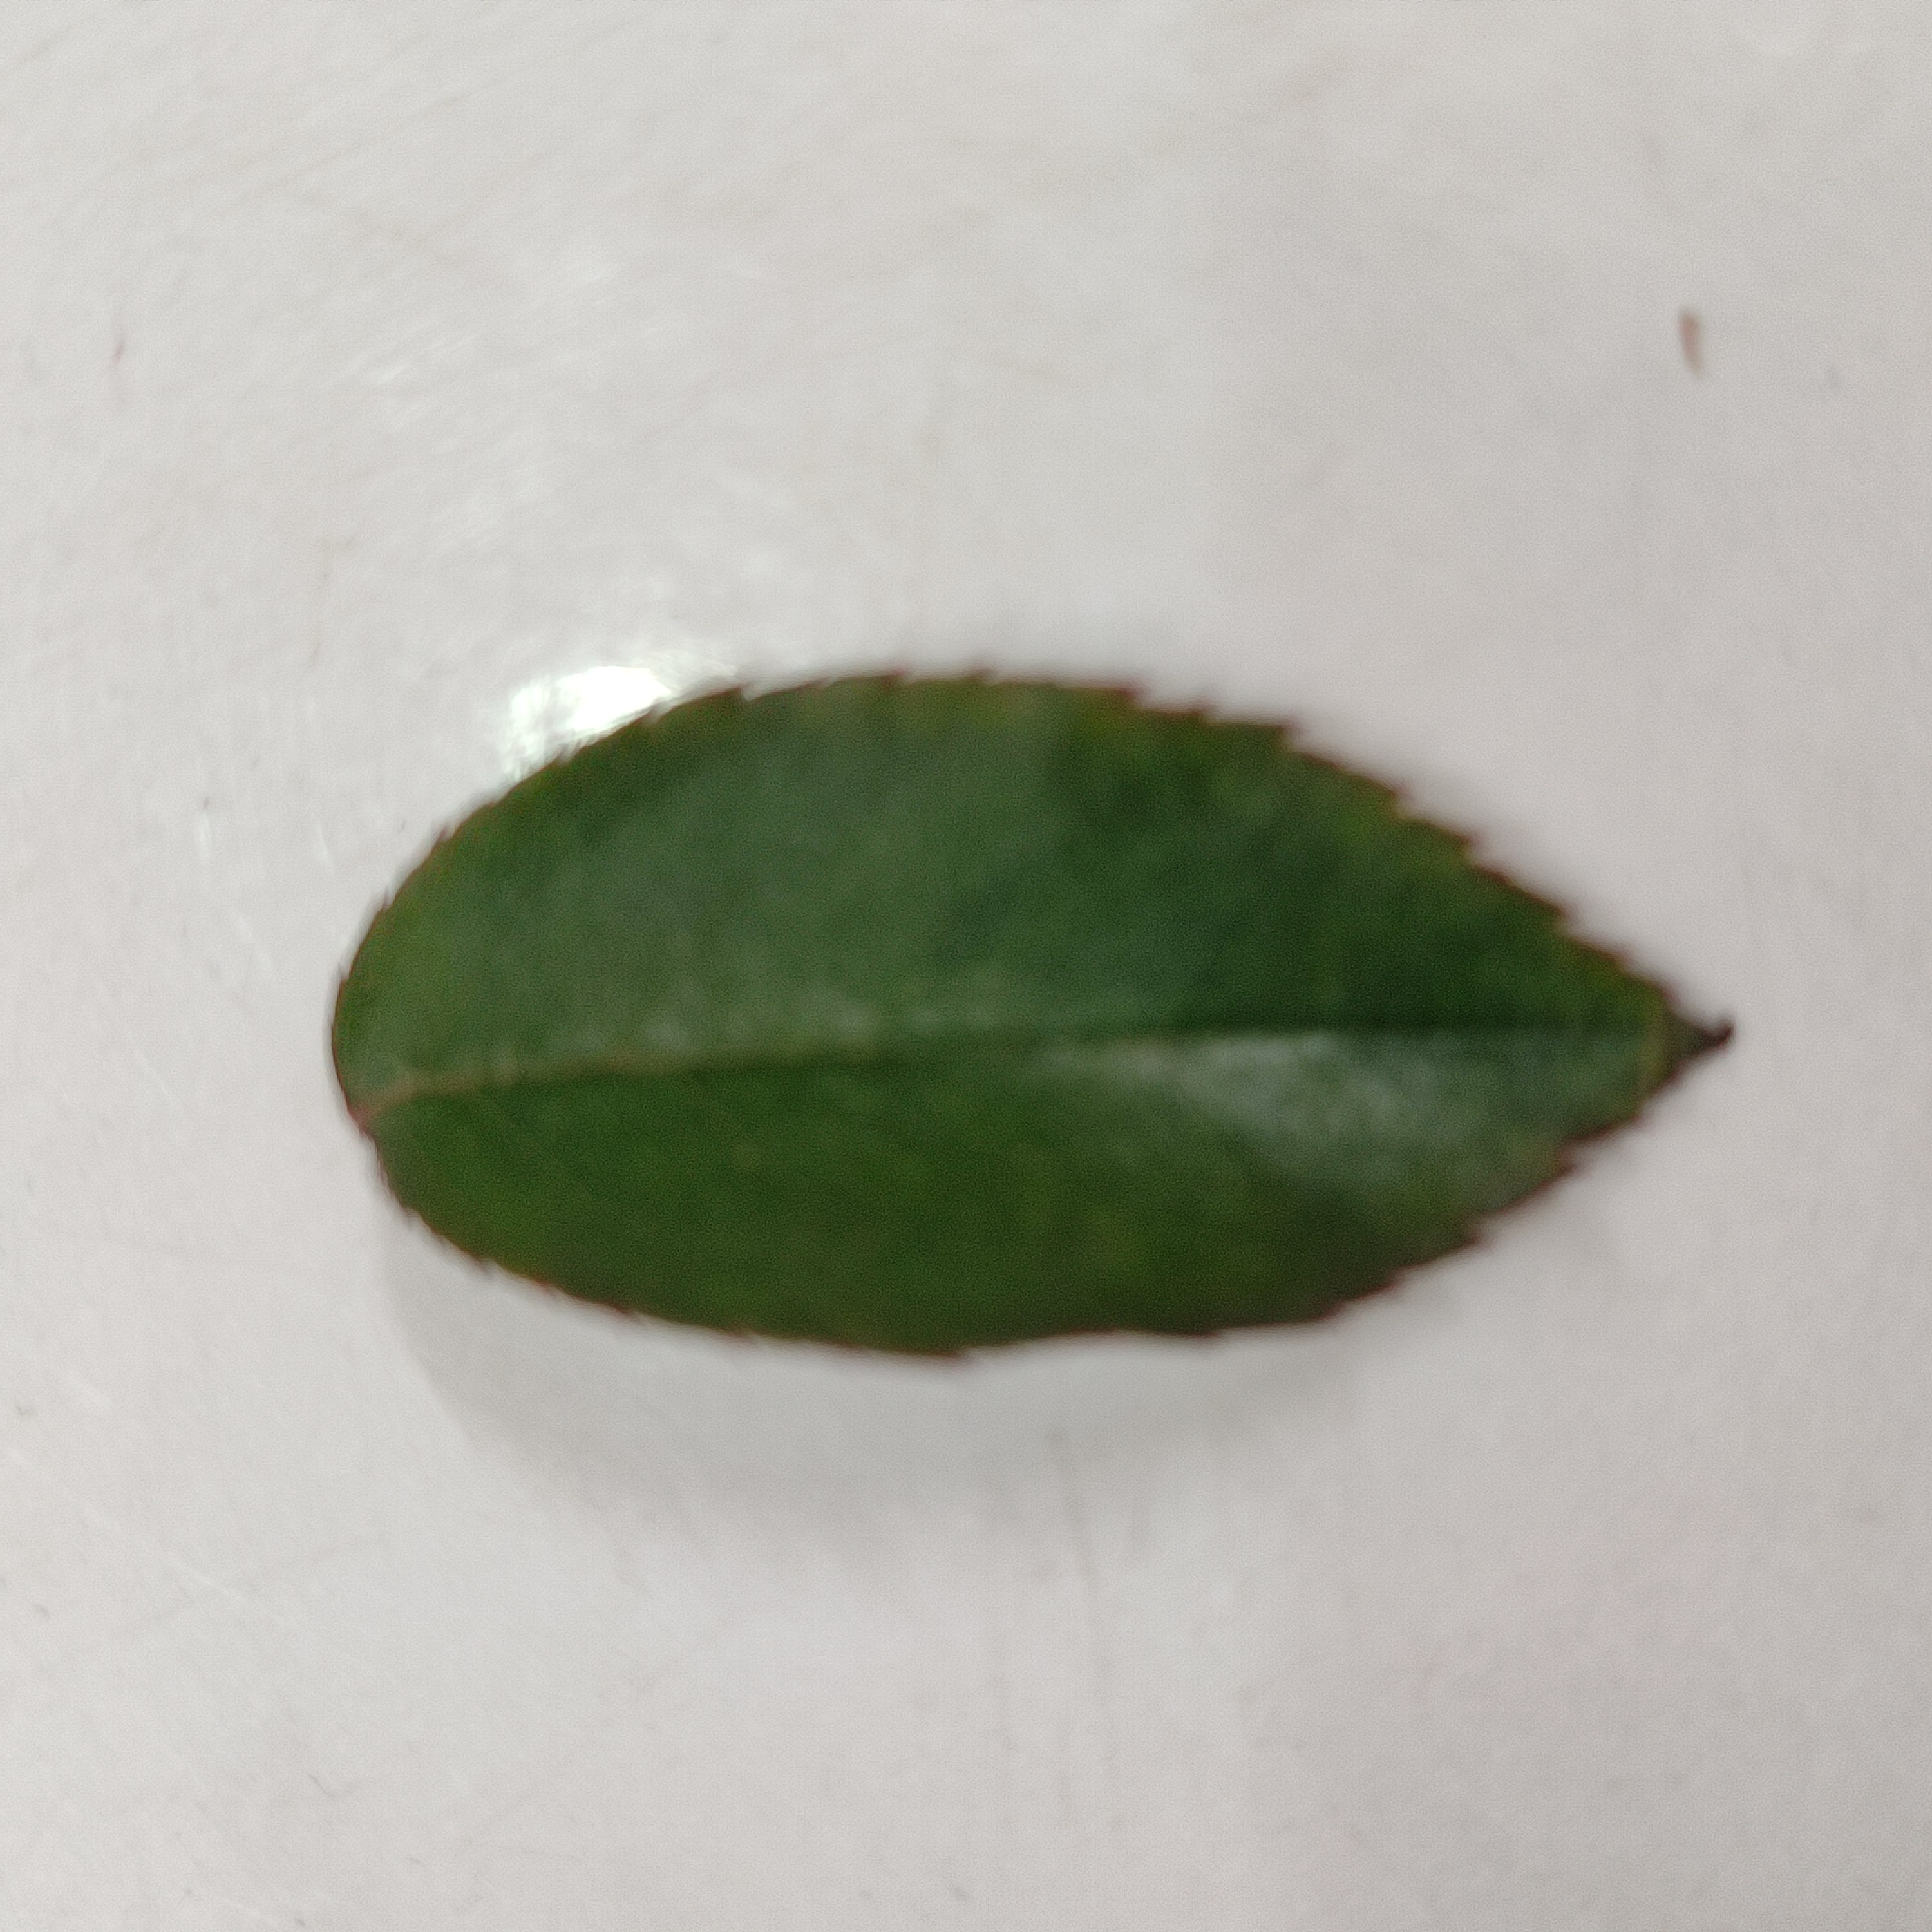
Label: Healthy Leaf